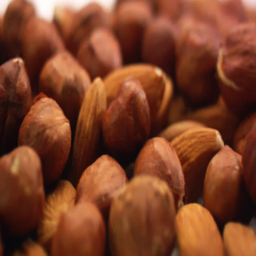
hazelnut and almond on a white background